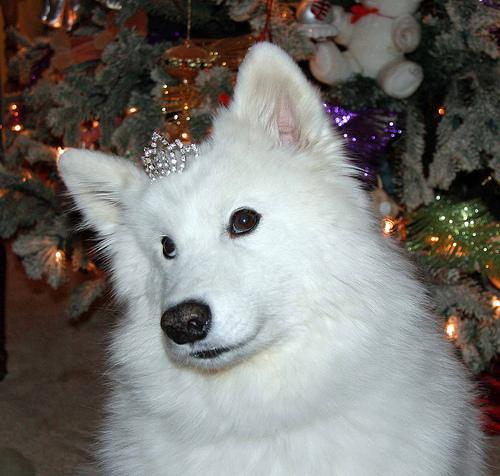
Breed: samoyed